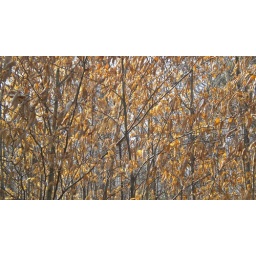
Fall in the Poconos Red leaves on gray back ground the frost is on the Pumpkin